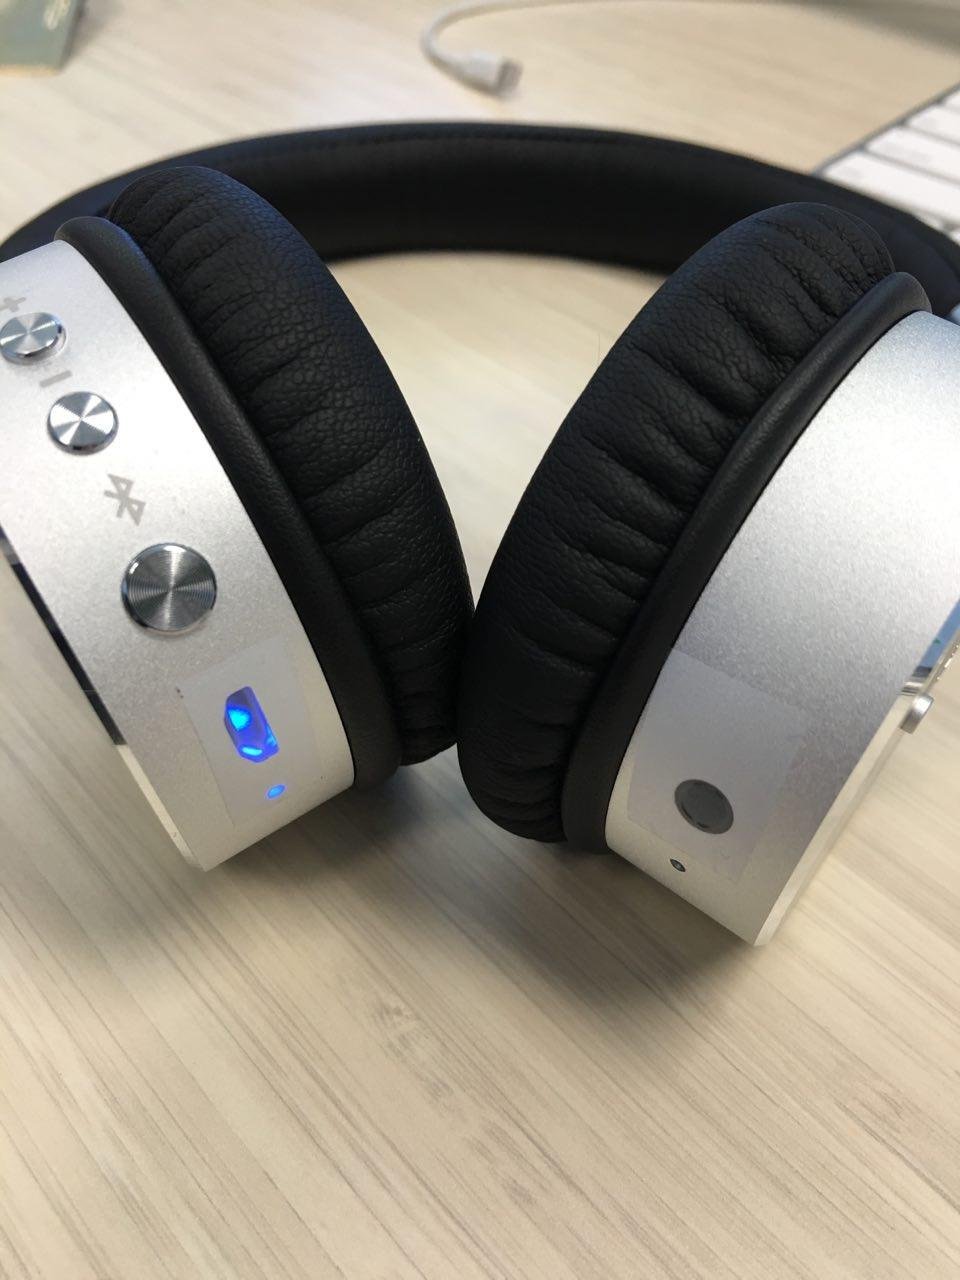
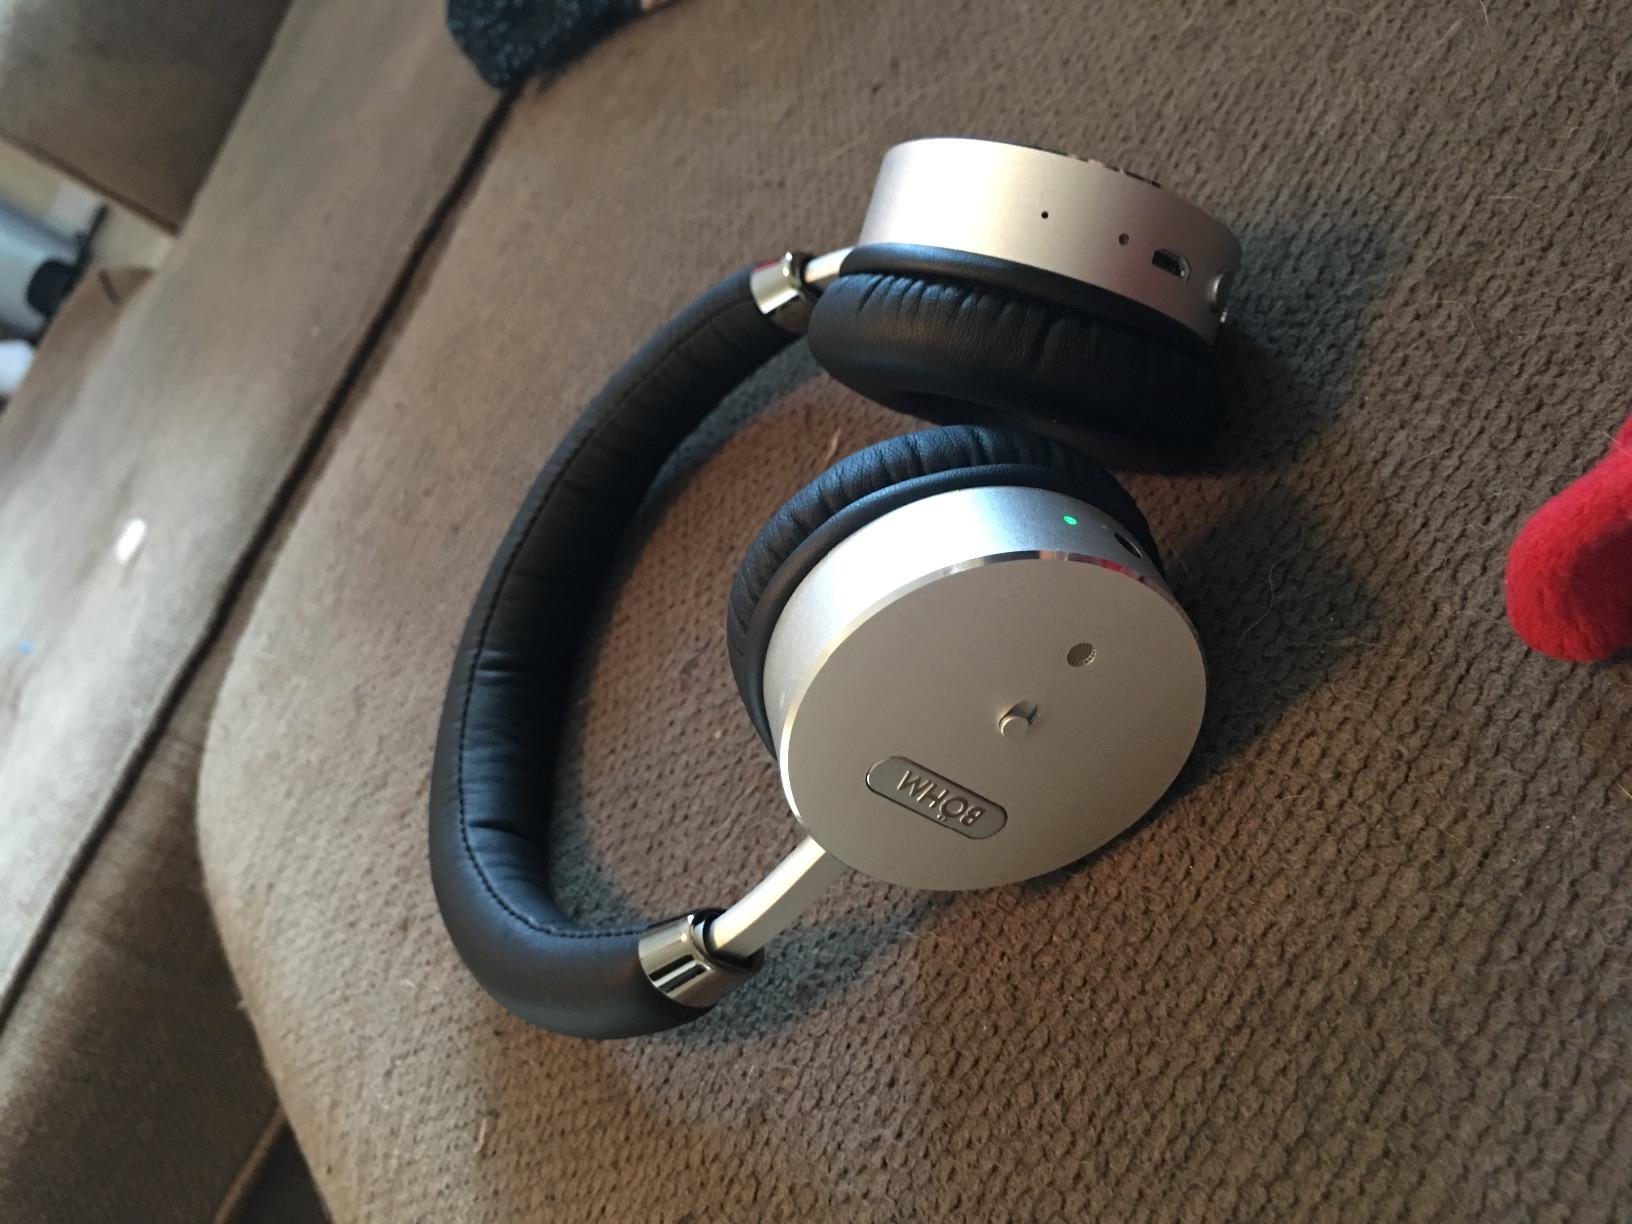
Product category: headphones
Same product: yes